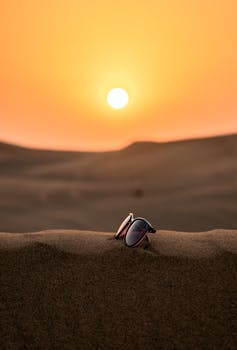
Label: No Watermark